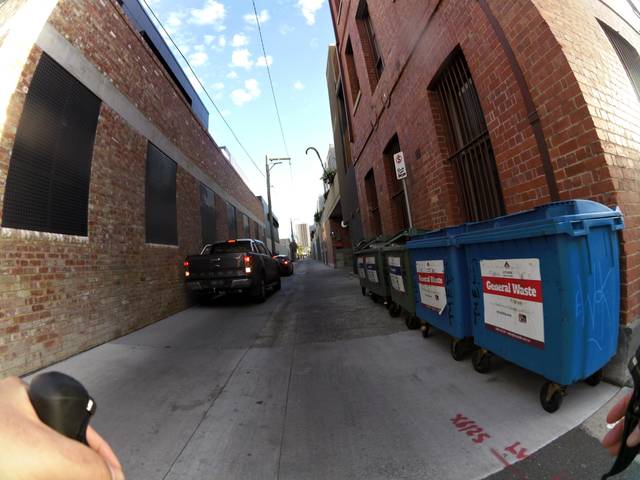
Region: Australia
Coordinates: -37.8073, 144.997